Berkeley College

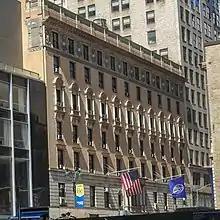
3 East 43rd Street building

Berkeley College Knights Athletics includes Basketball and Soccer teams. They compete in the United States Collegiate Athletic Association (USCAA) and the Hudson Valley Intercollegiate Athletic Conference. Chris Christiansen, Head Coach of the Men's Basketball team for 22 years, was inducted into the USCAA Hall of Fame, Class of 2023. Berkeley College, formerly a Division II athletic college, was promoted by the United States Collegiate Athletic Association to a Division I school for the 2024–2025 academic year.